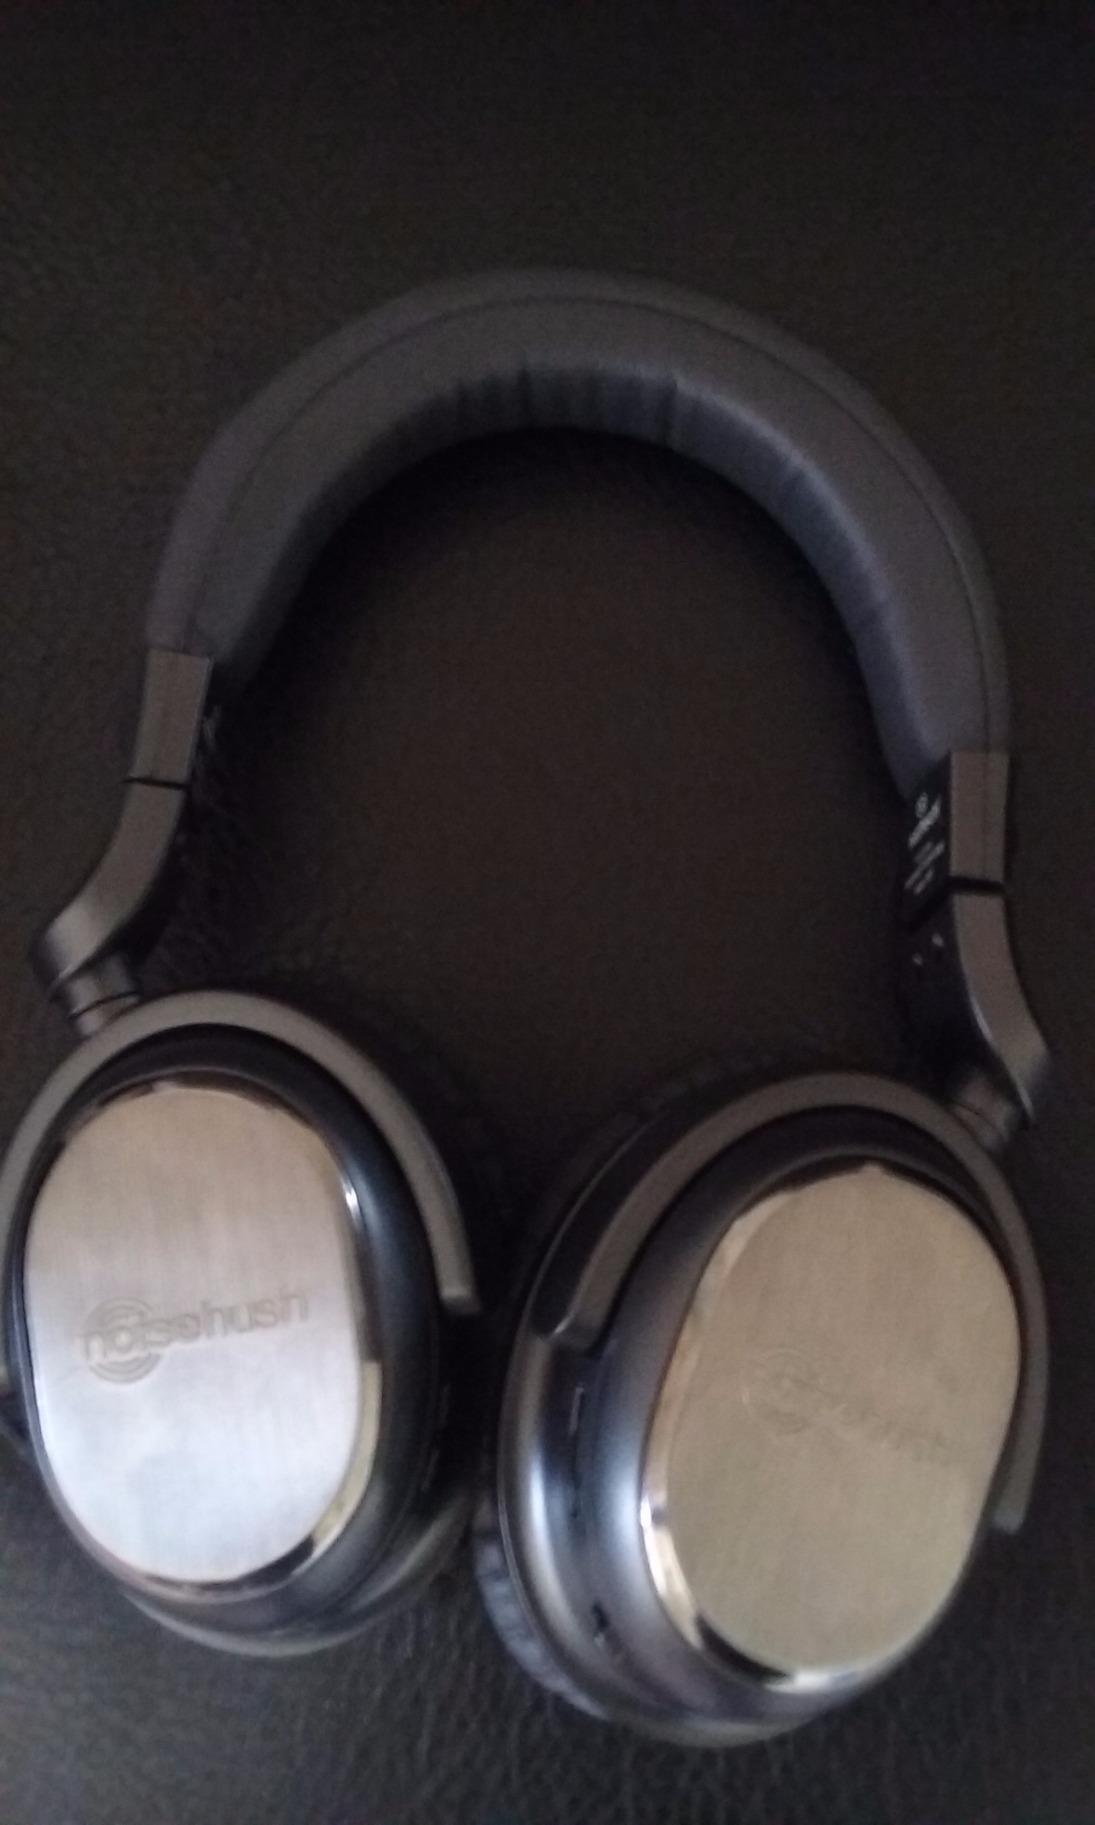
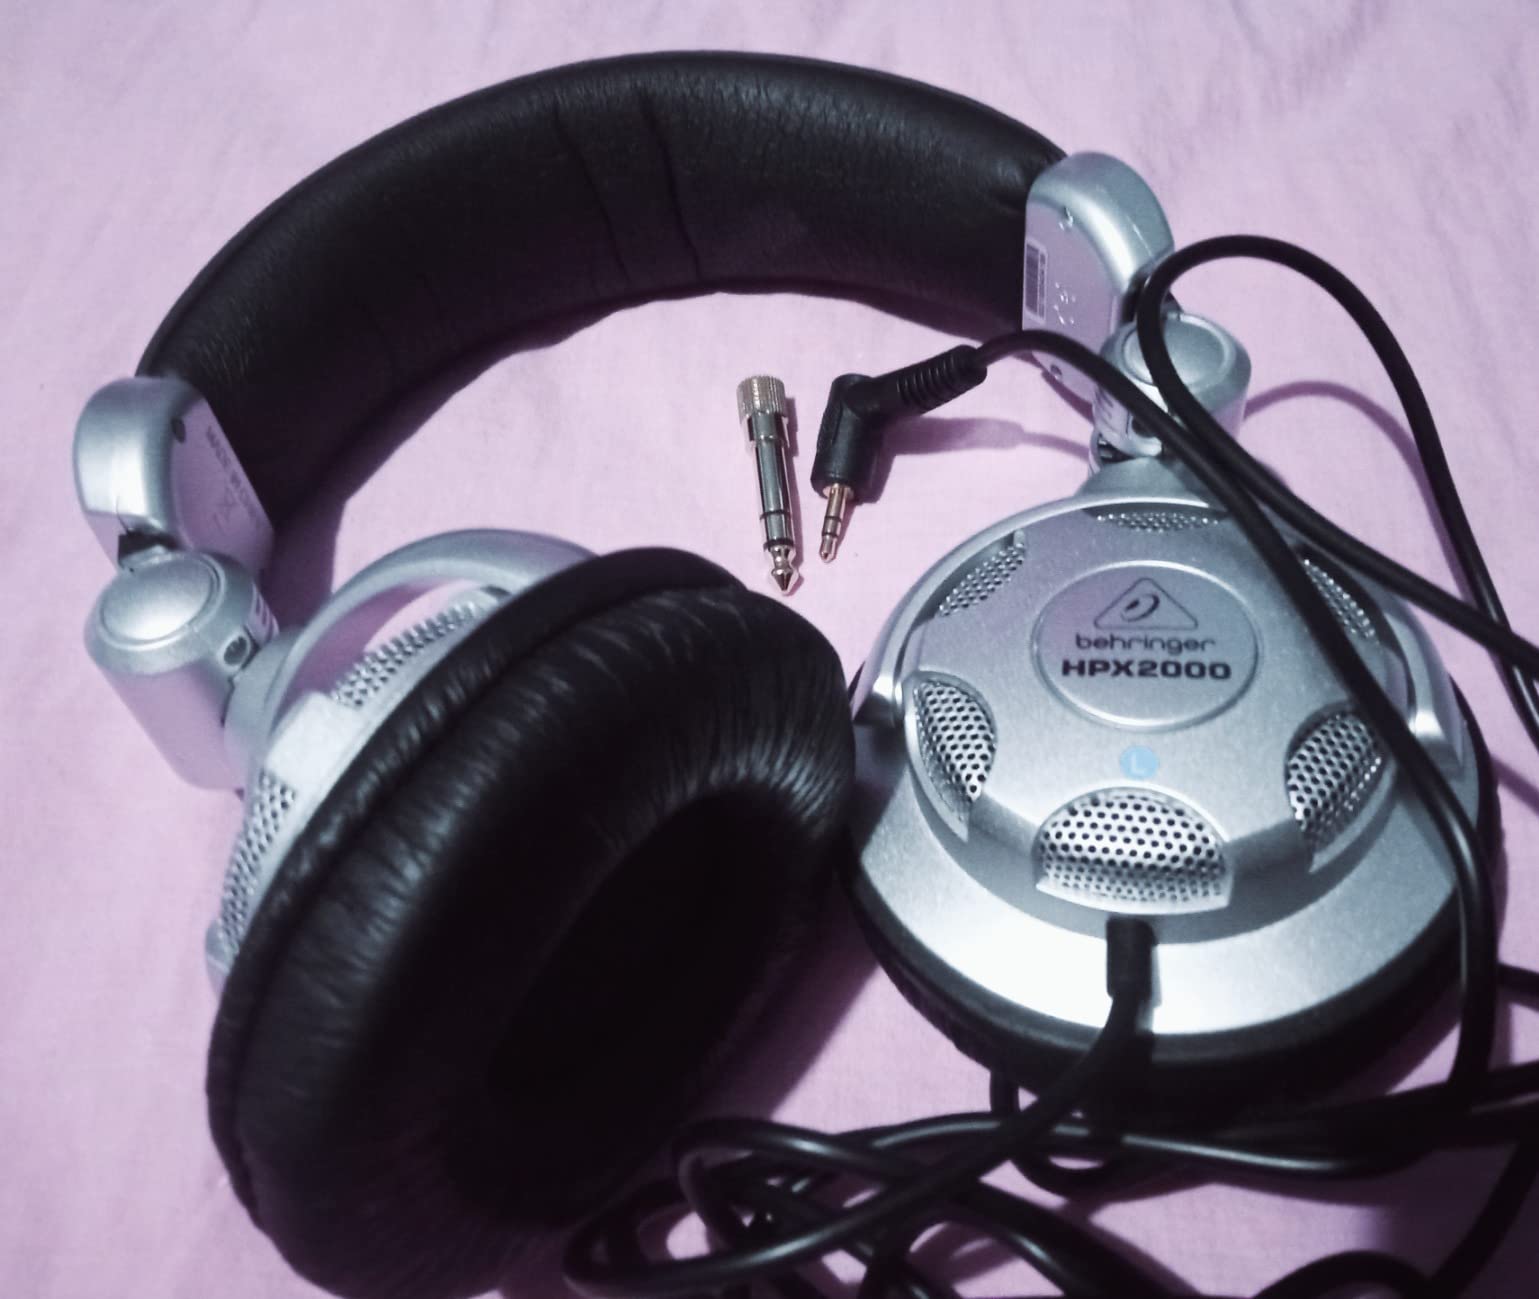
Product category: headphones
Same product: no